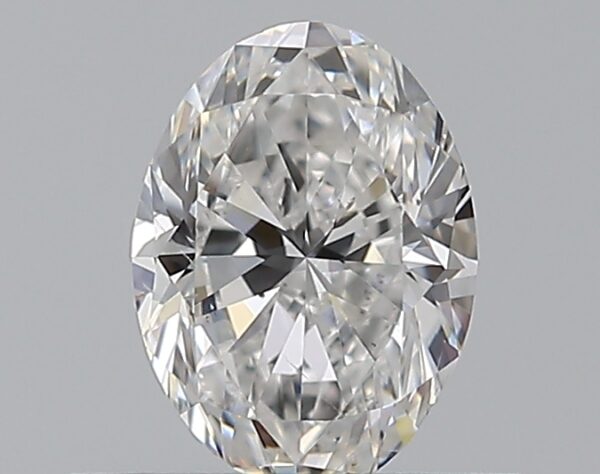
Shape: oval
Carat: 0.5
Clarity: SI2
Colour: E
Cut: EX
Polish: EX
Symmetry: GD
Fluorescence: N
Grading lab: GIA
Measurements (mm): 6 x 4.42 x 2.82